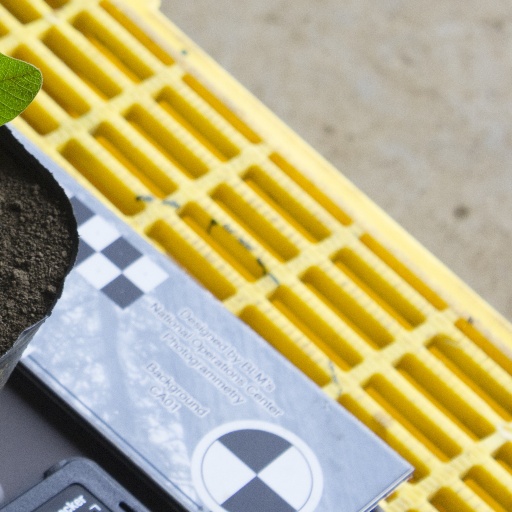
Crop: soybean